U.S. Route 2 in Maine

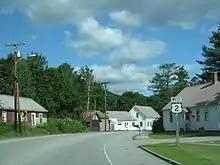
US 2 in Rumford Point

From Bangor, the road begins following the Penobscot River northward, passing through Orono, crossing the river just south of the main campus of the University of Maine on Marsh Island. In Old Town, the road crosses the river again, staying to the east bank of the river through Mattawamkeag, crossing the Mattawamkeag River, then heading northward through the rest of the county and into Aroostook County, heading due north from Macwahoc, eventually meeting up again with I-95 near exit 286 in Oakfield, before crossing back at exit 291 in Smyrna. From Smyrna, the road travels due east into Houlton, sharing a concurrency with US 1 for just under before heading east and terminating just north of Houlton International Airport at I-95 exit 305, the last exit before it changes to Route 95.